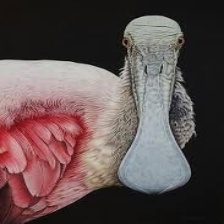
Species: ROSEATE SPOONBILL
Scientific name: PLATALEA AJAJA
ImageNet parent category: spoonbill